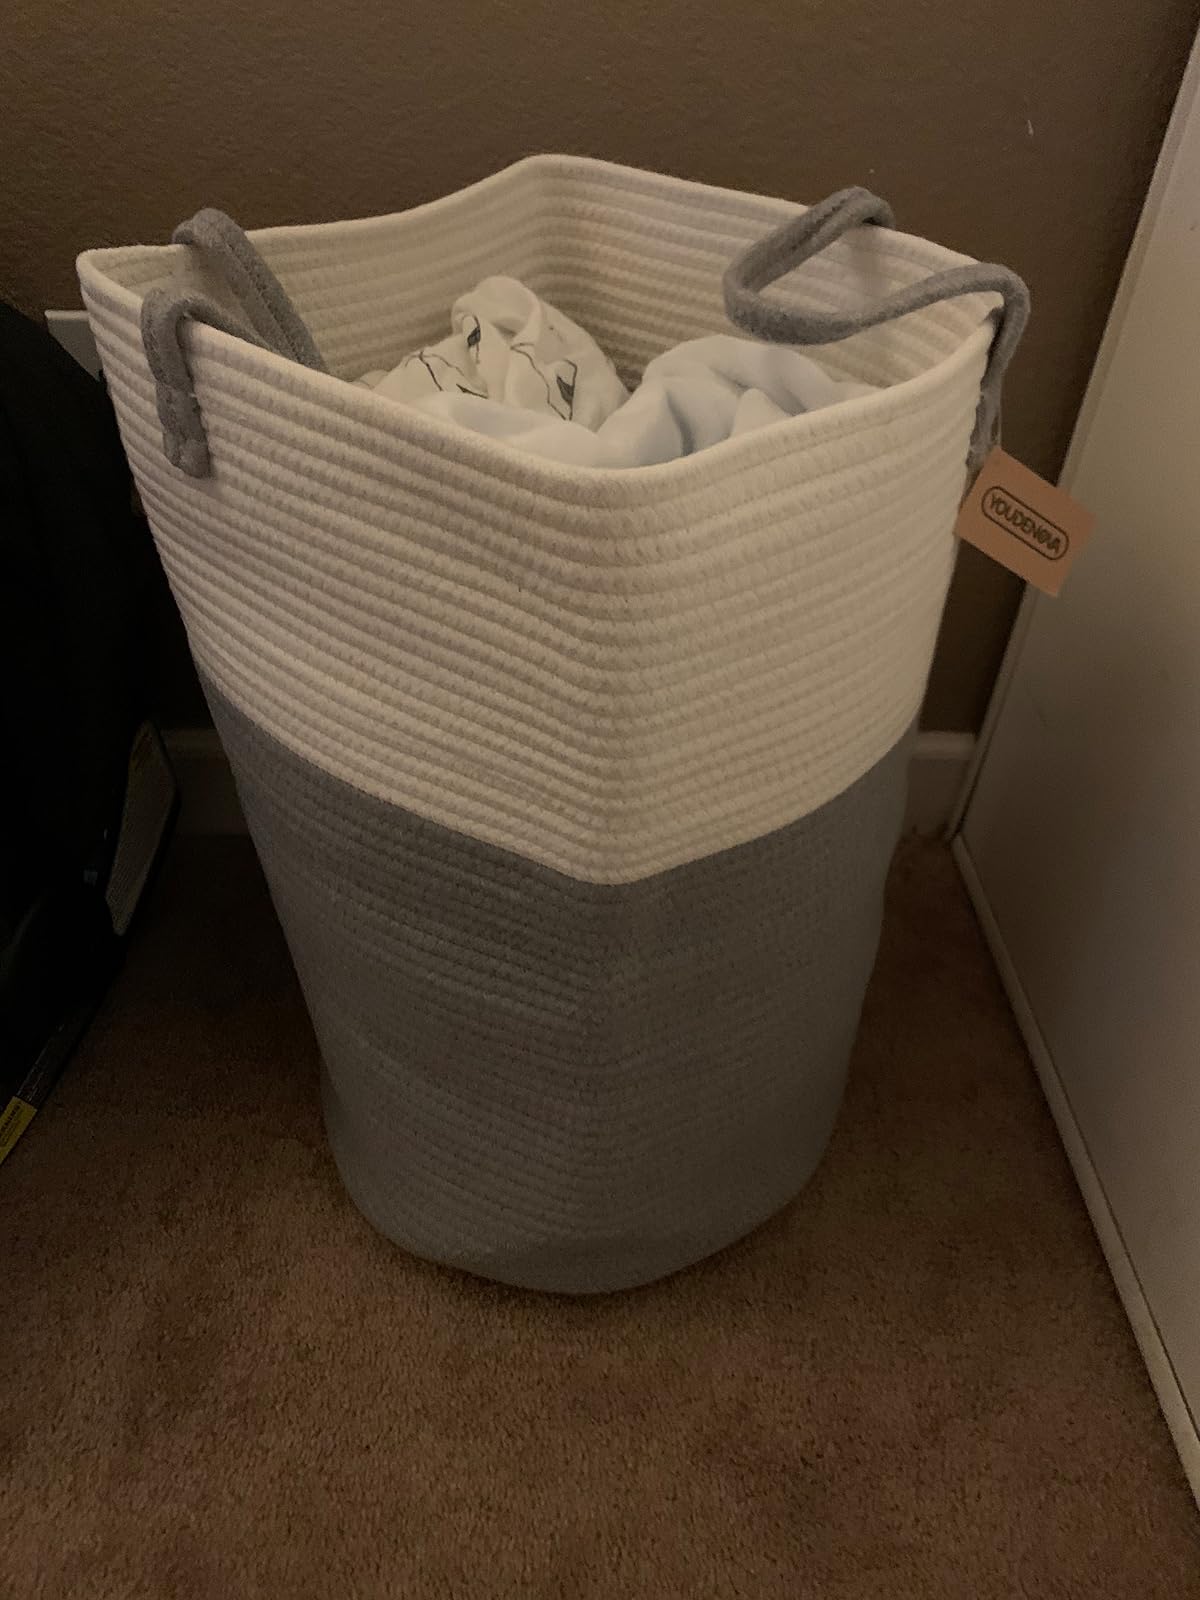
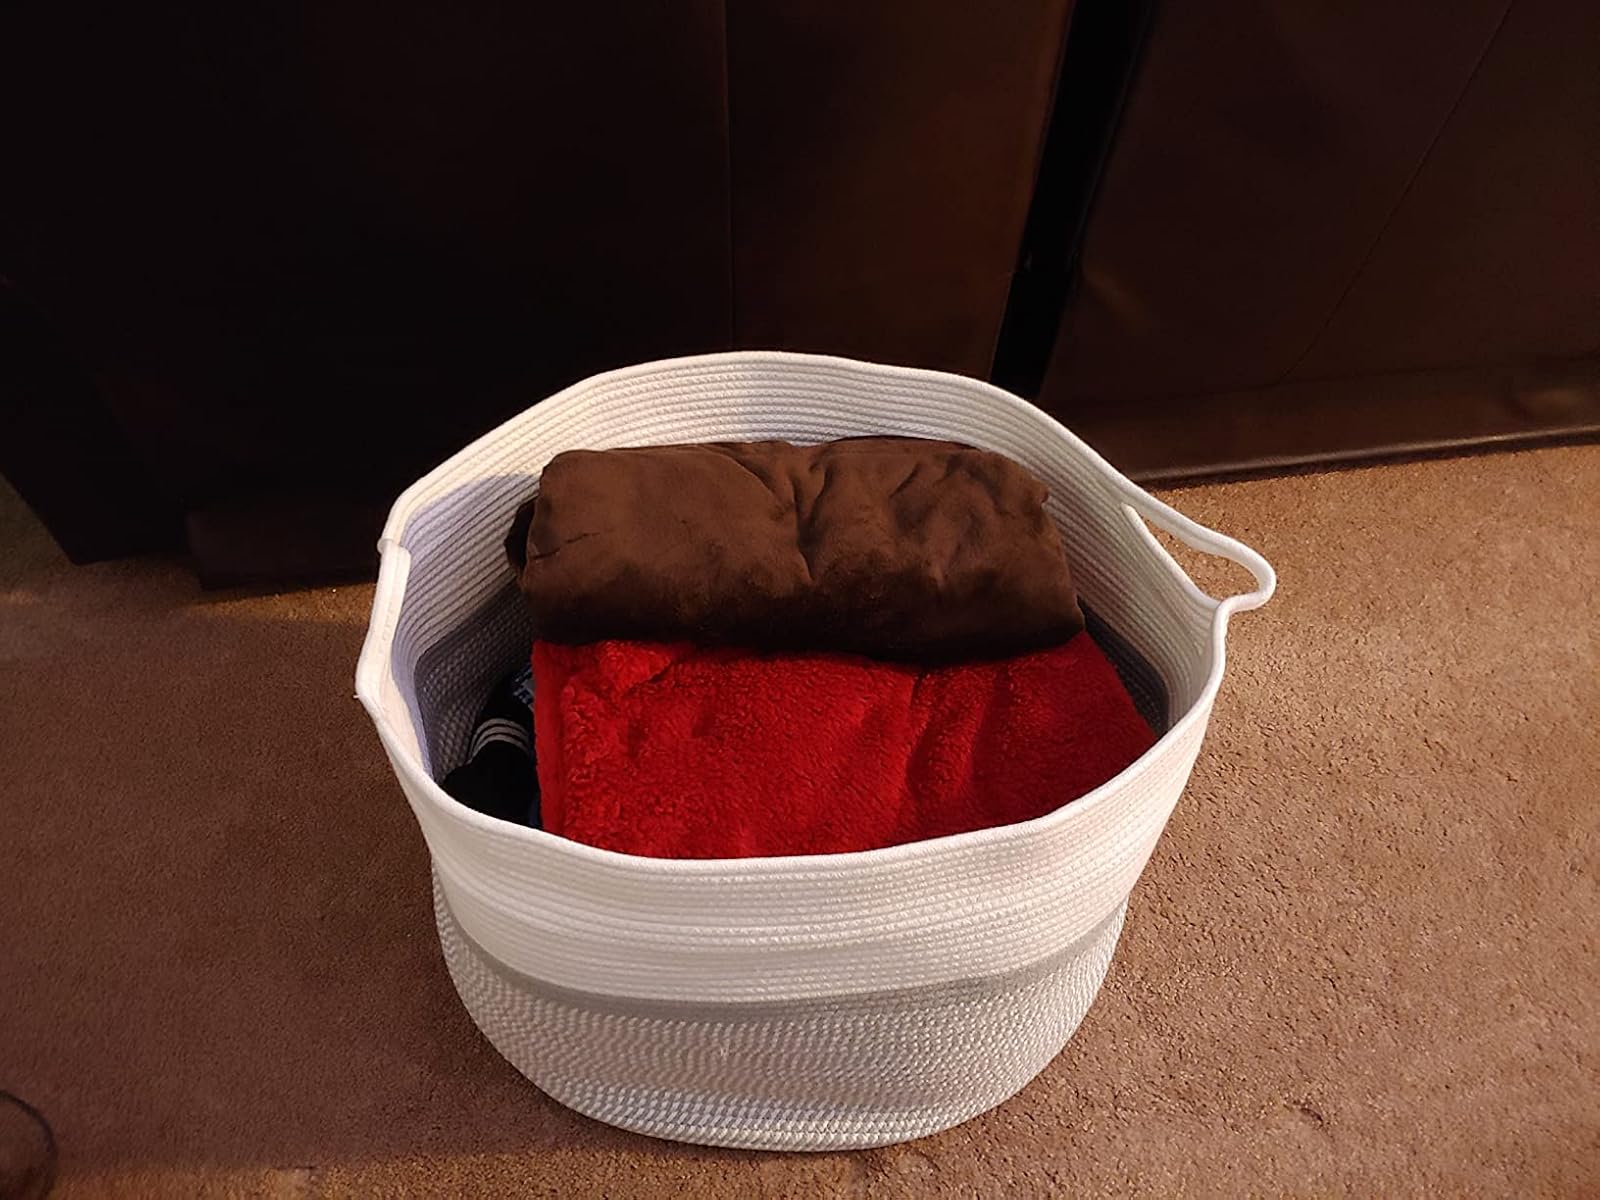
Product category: items_hamper
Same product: no